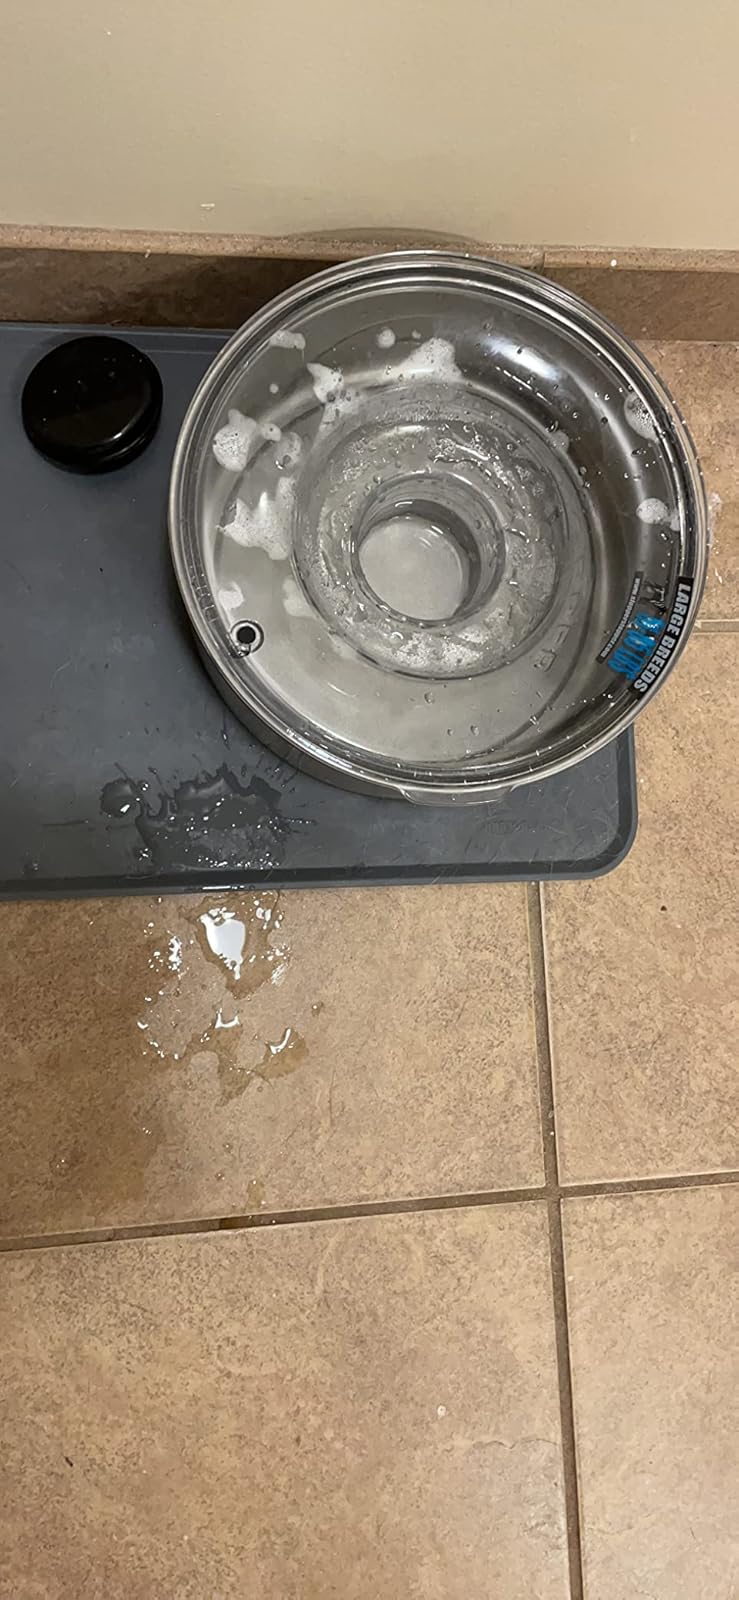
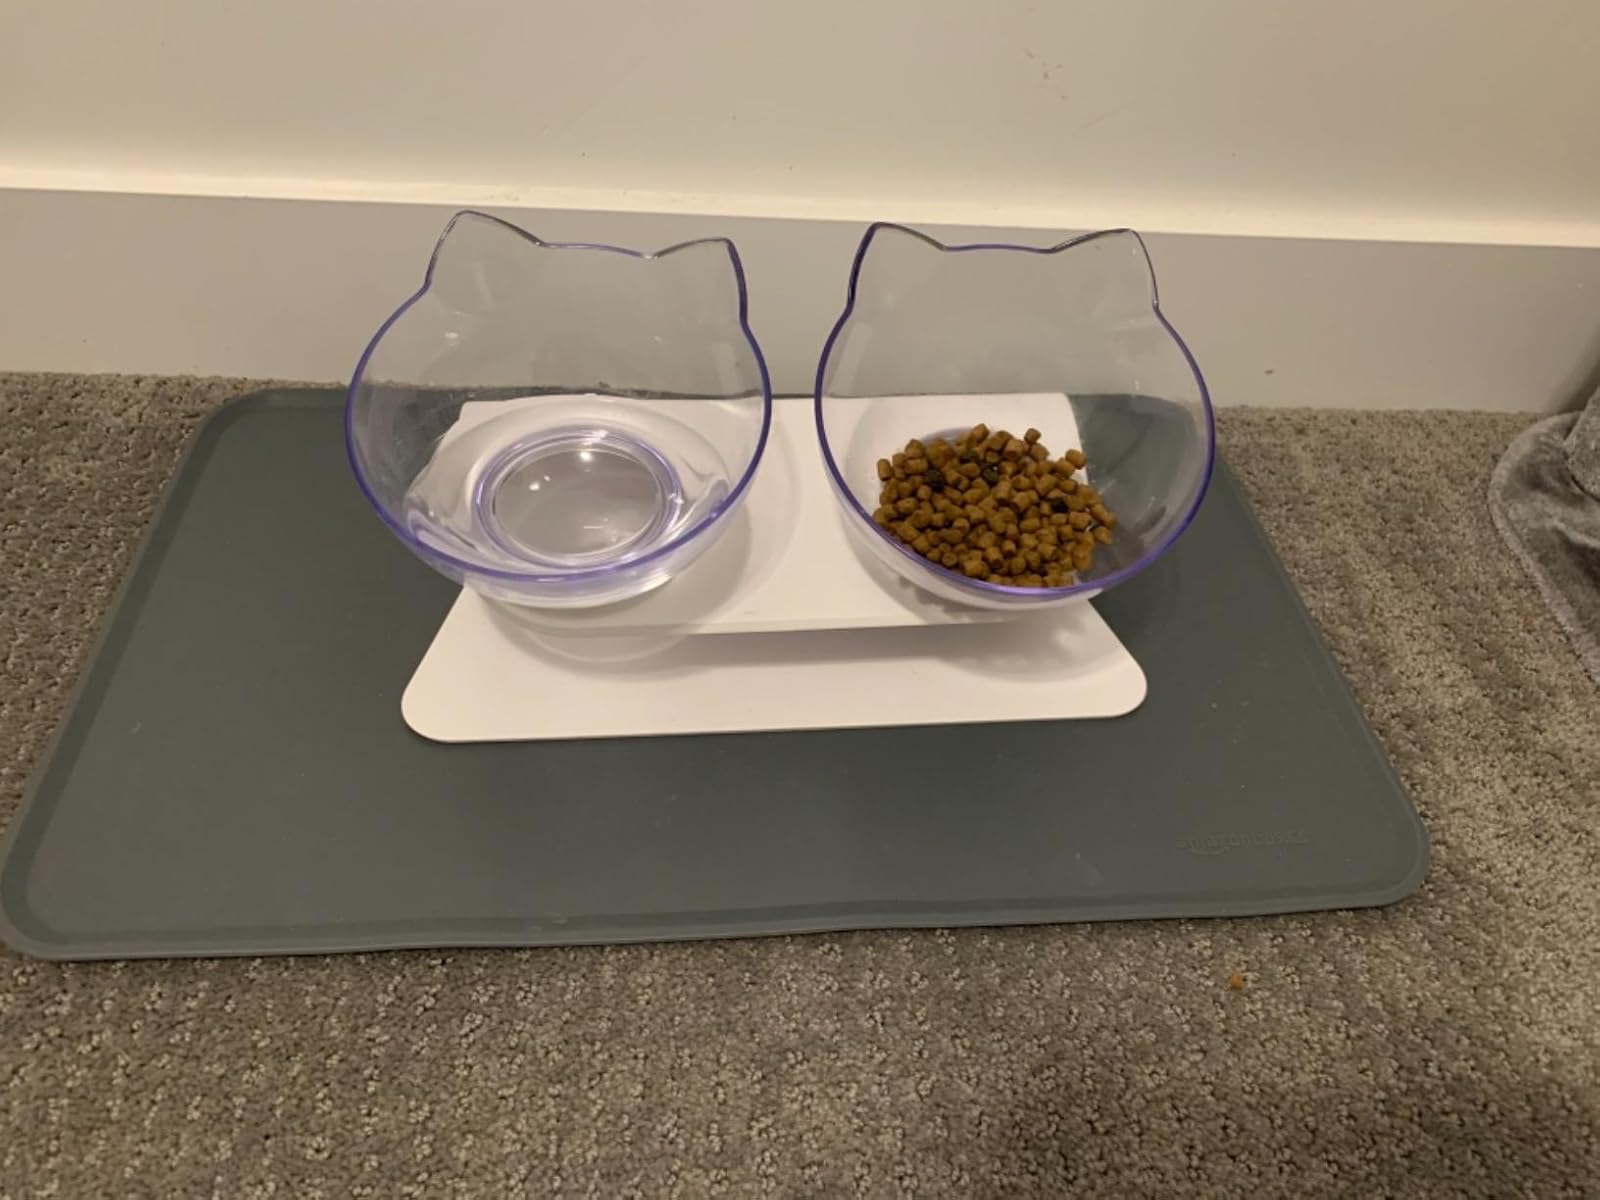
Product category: items_bowl
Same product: no